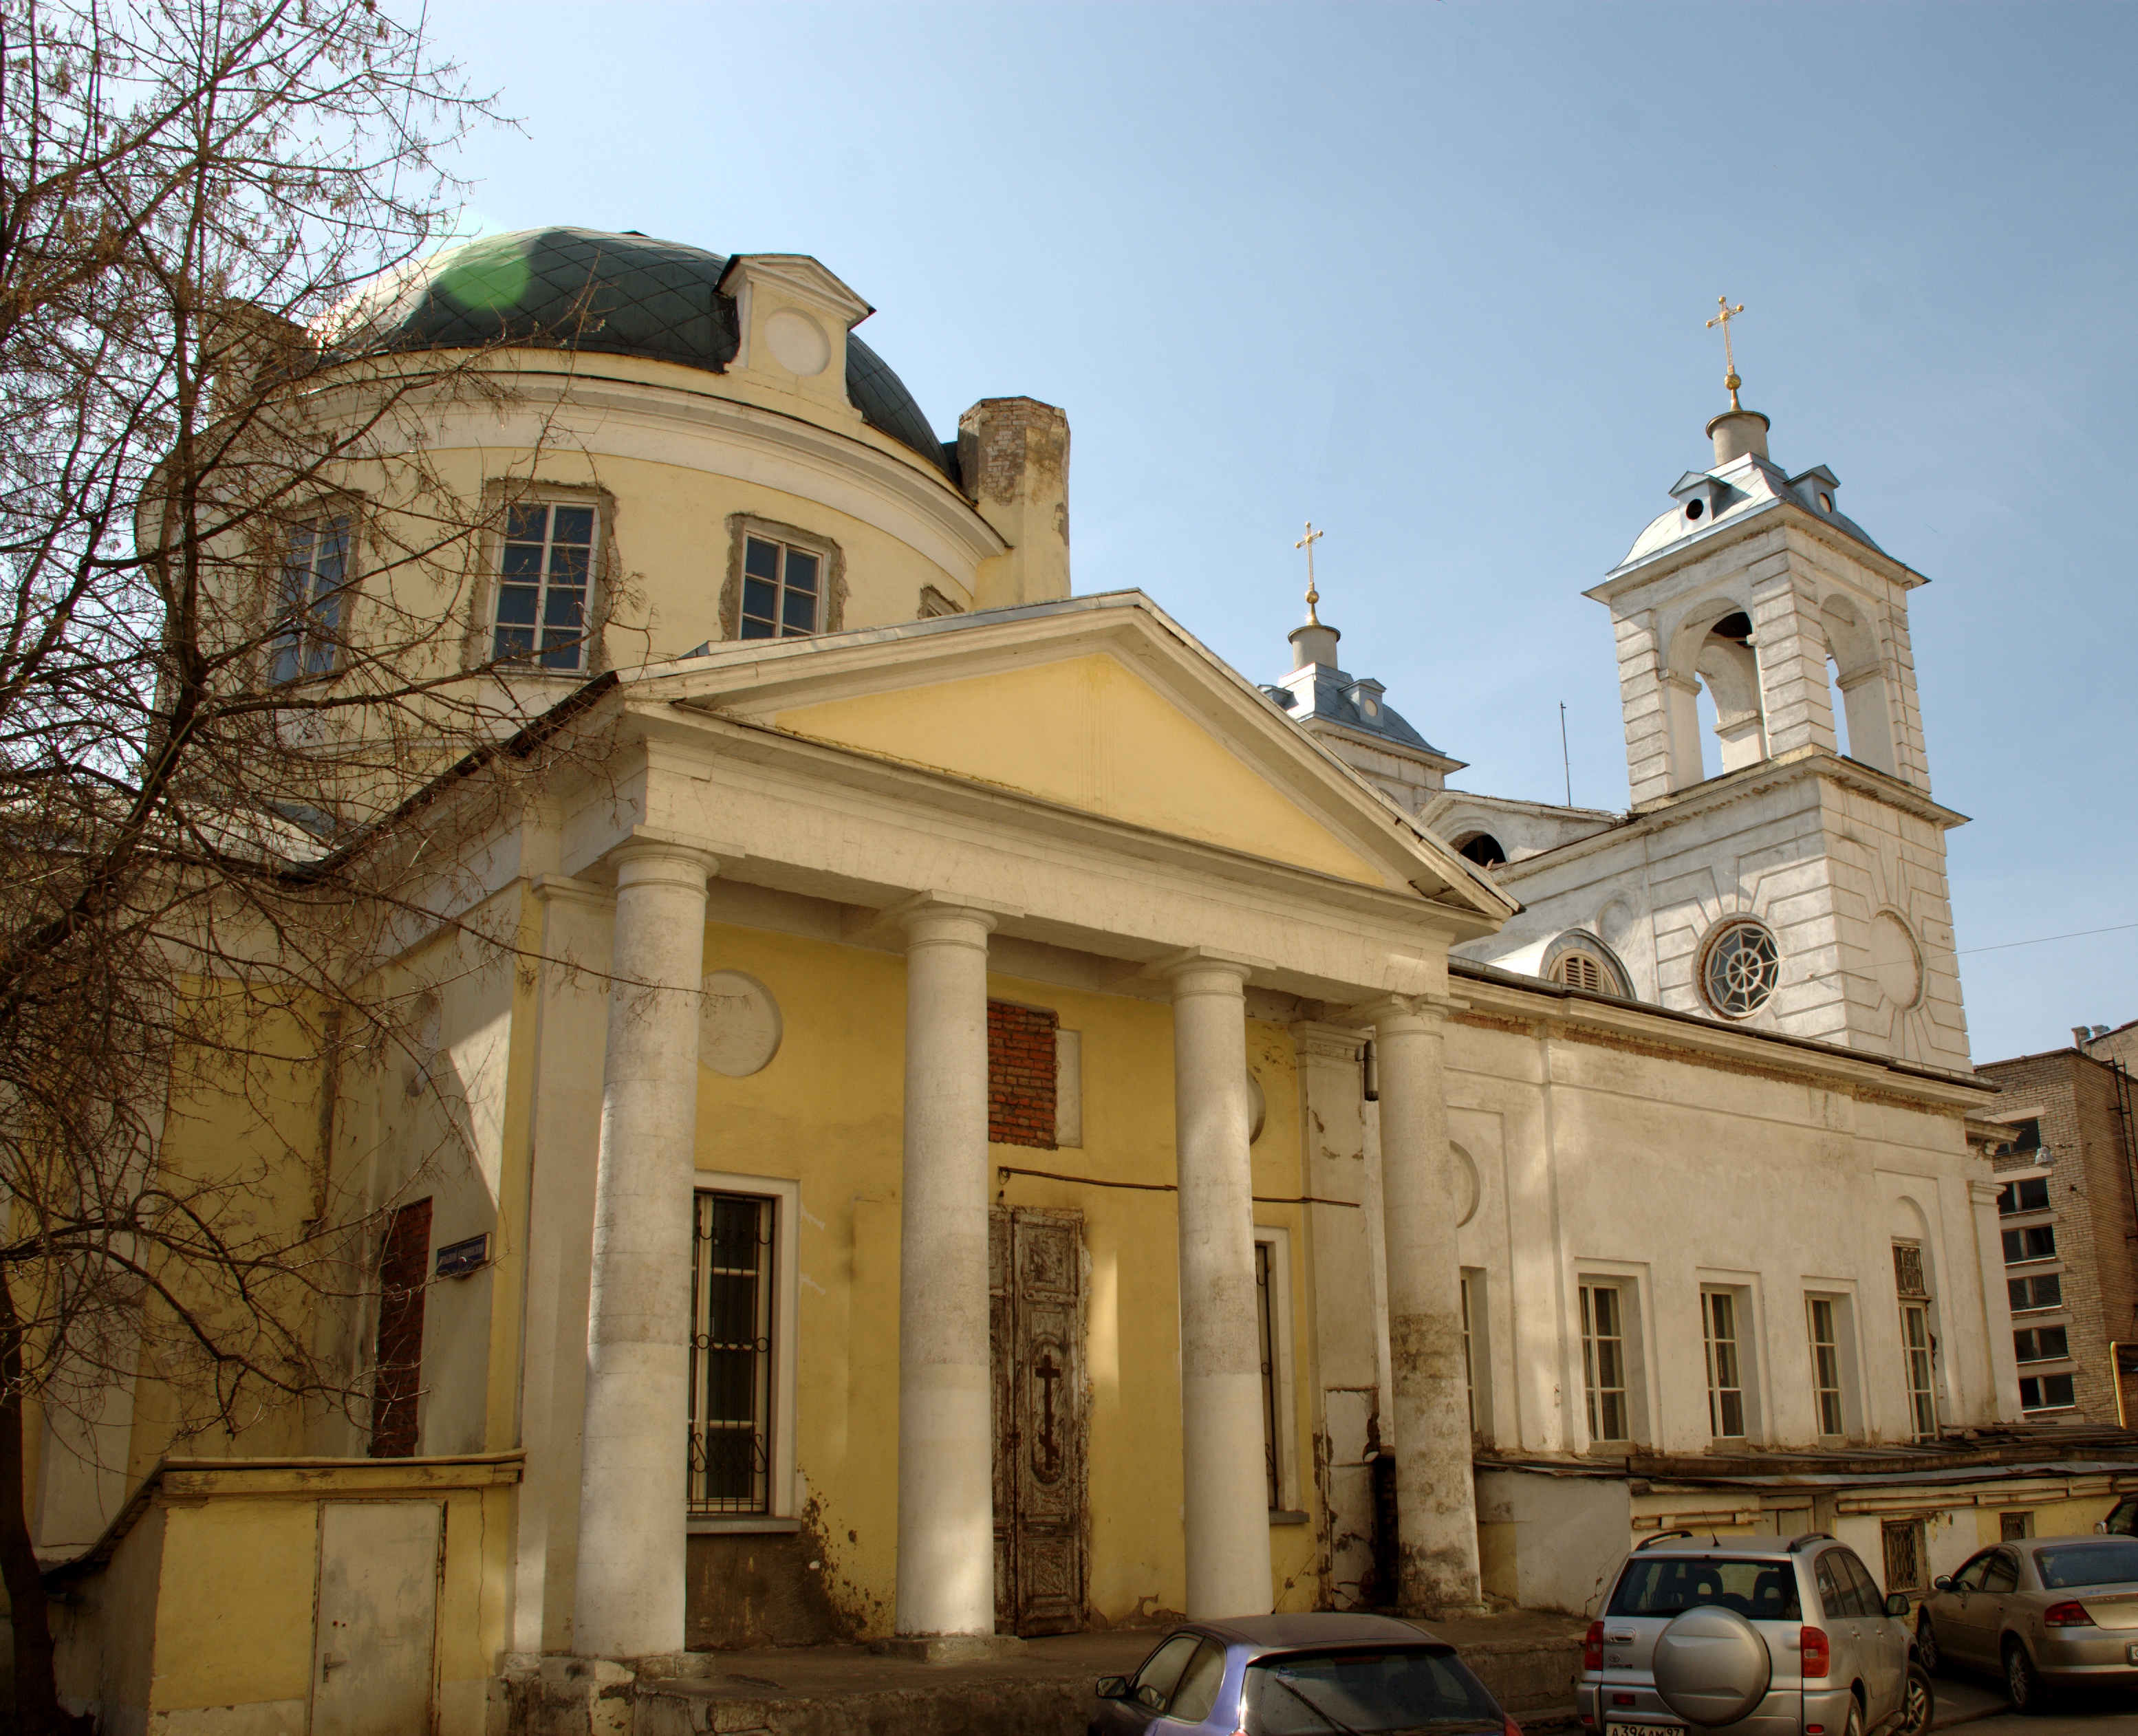
house, town, building, palace, city, cityscape, facade, church, chapel, nikon, place of worship, temple, monastery, synagogue, history, moscow, orthodox, nikkor, dome, estate, russia, d80, cityscapes, middle ages, moskau, 18135mmf3556g, 18135mm, nikond80, moscou, ancient history, spanish missions in california